Itchimbía

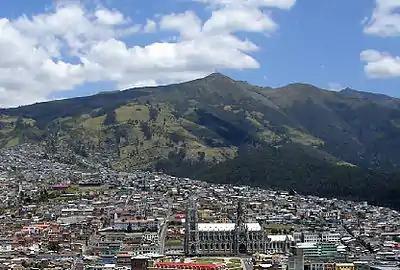
View from atop the Itchimbía hill. In the background (upper part of the photo) is Cruz Loma, a southeastern sidehill of Pichincha Volcano to which the TelefériQo leads. In the foreground (lower left part of the photo) is the hill of San Juan neighborhood with the cathedral known as Basílica del Voto Nacional, a few hundred meters away from Itchimbía.

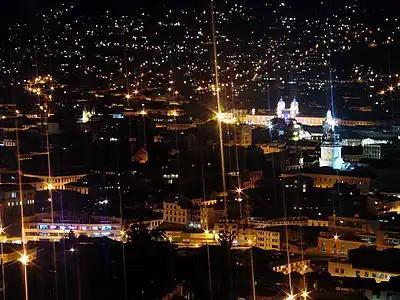
Convento de San Francisco (Saint Francis Convent) (upper right of the photo) as seen from Itchimbía.

Itchimbía is a hill in Quito, Pichincha Province, Ecuador. It is surrounded to the east by Machángara River, a river that originates in the southern part of the city of Quito. Itchimbía is on the eastern/northeastern border of the center (downtown) of the city of Quito and the southeast border of the northern part.